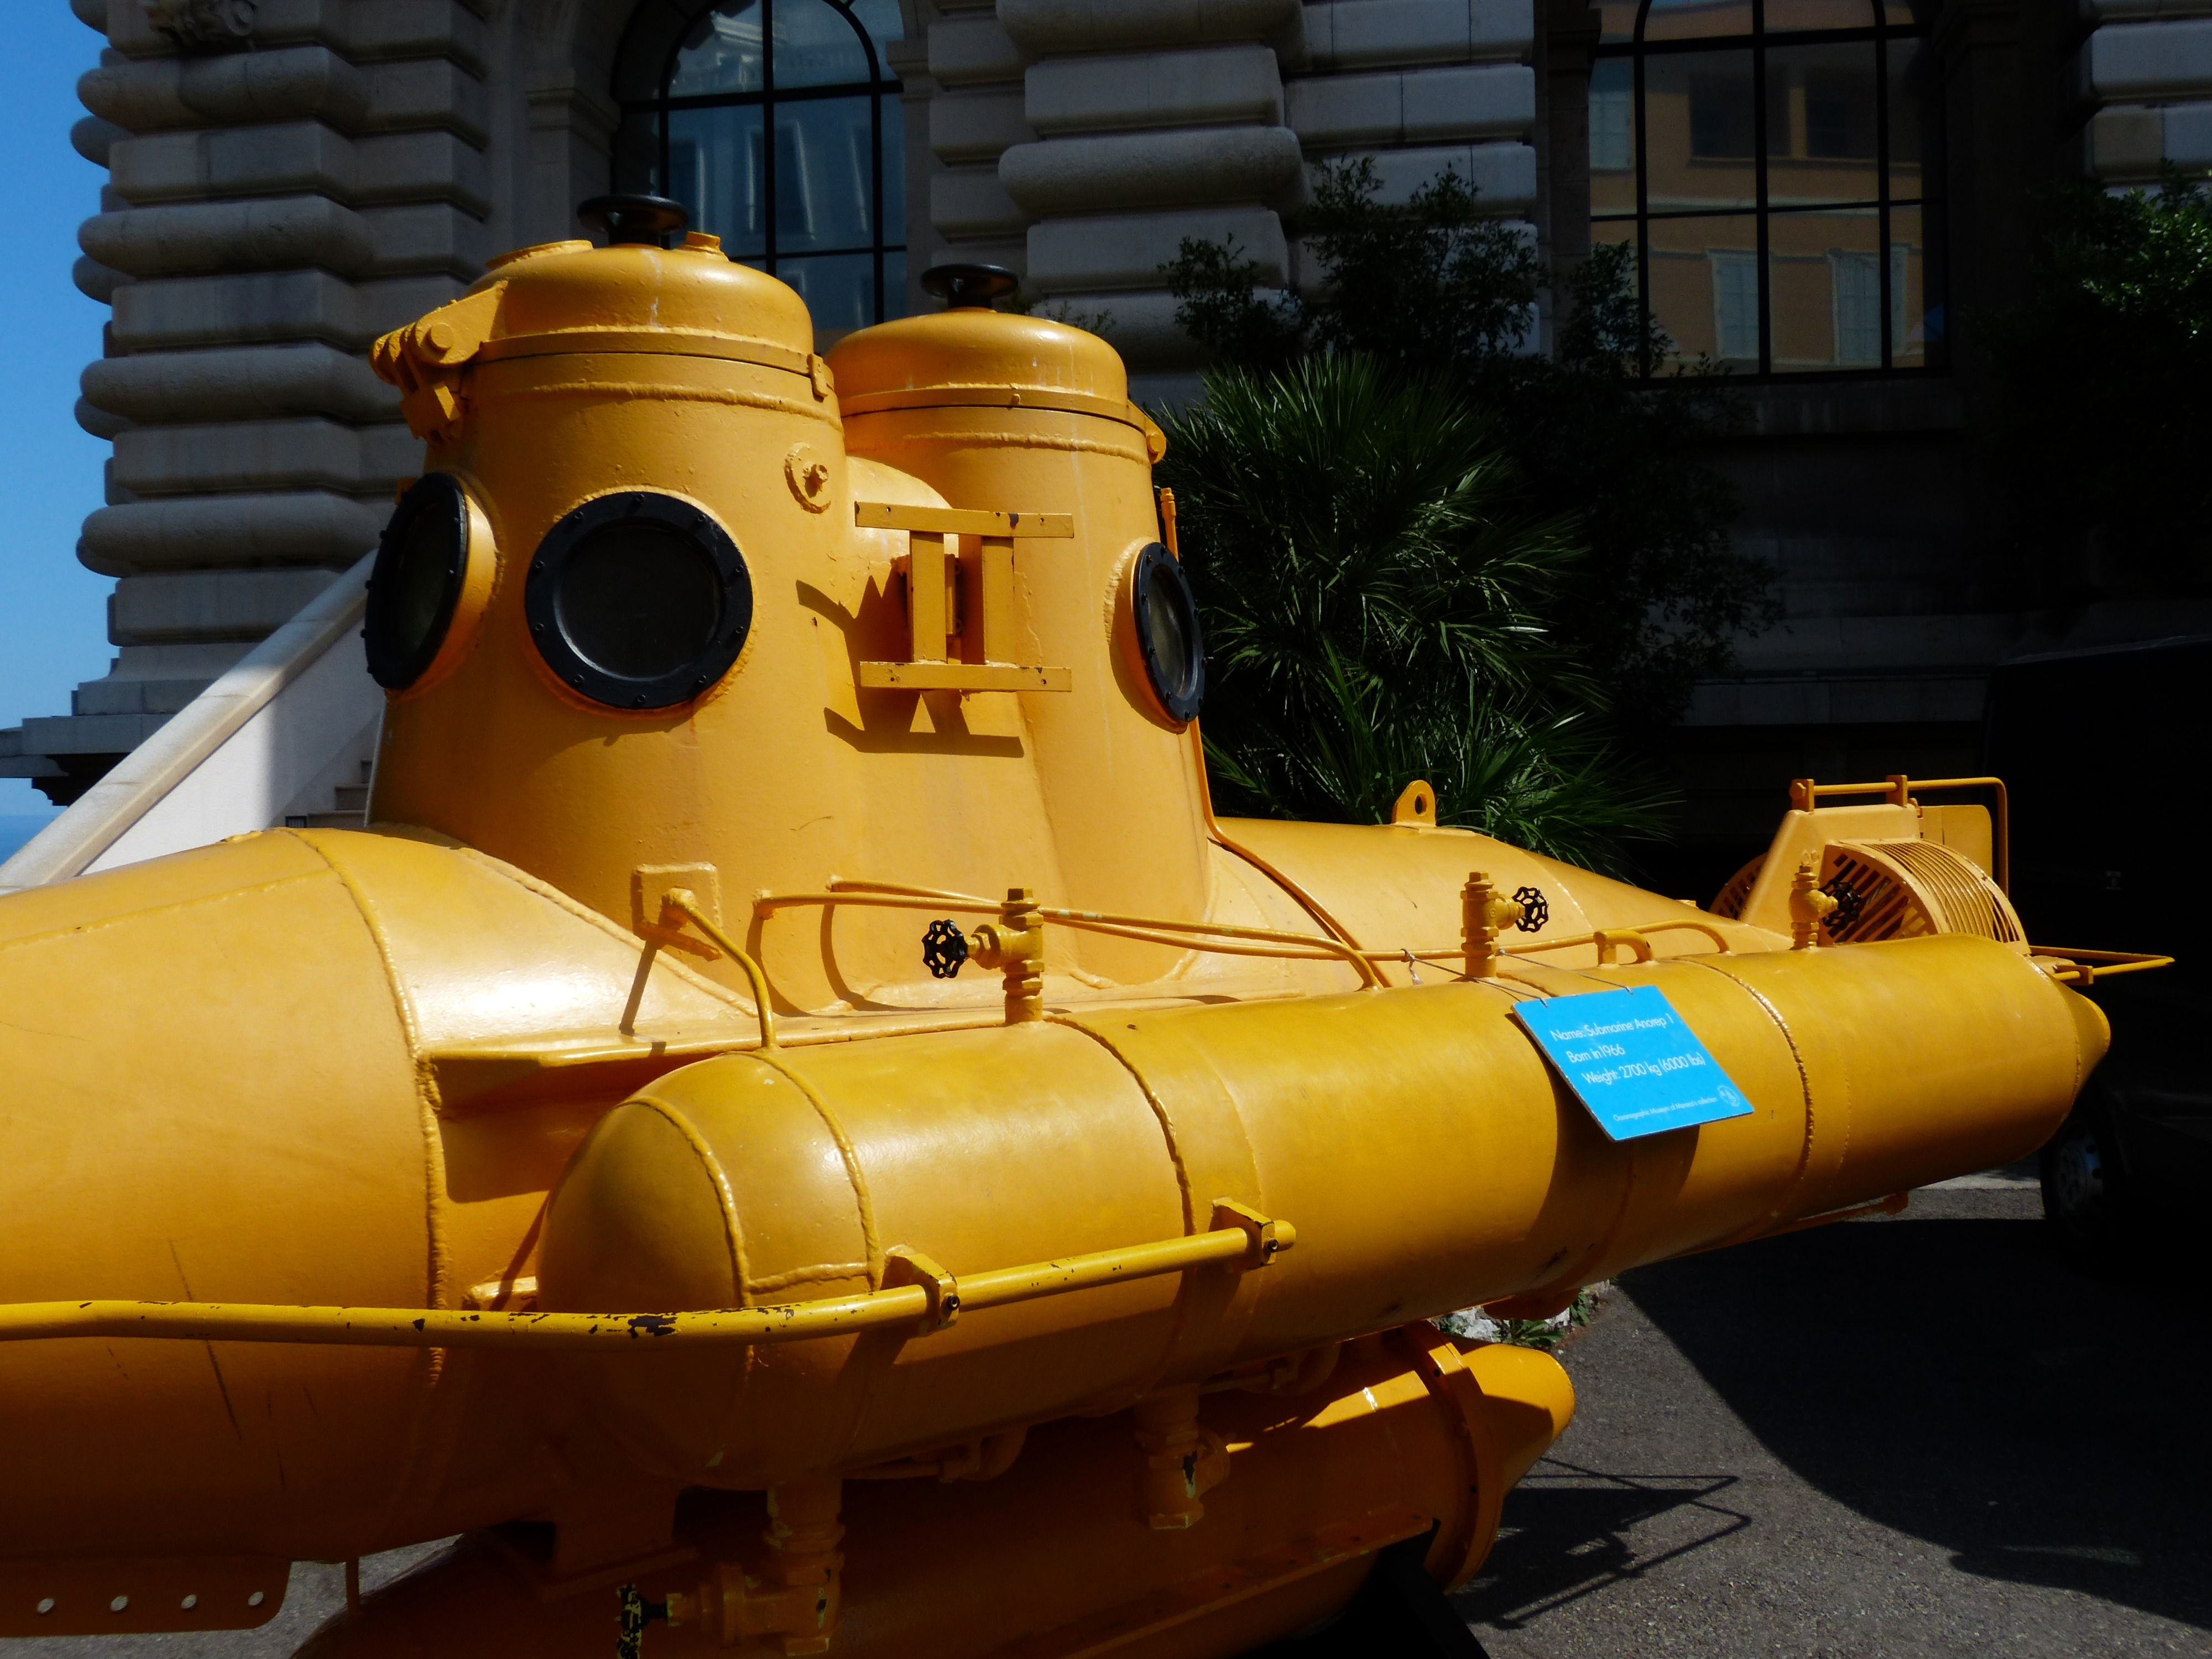
aircraft, diving, boot, vehicle, aviation, machine, yellow, helicopter, dive, submarine, u boat, dive boat, appear